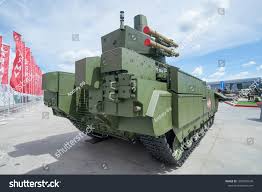
Label: BMP